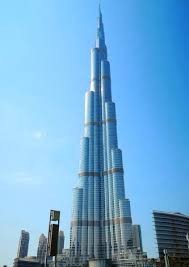
Landmark: Burj Khalifa